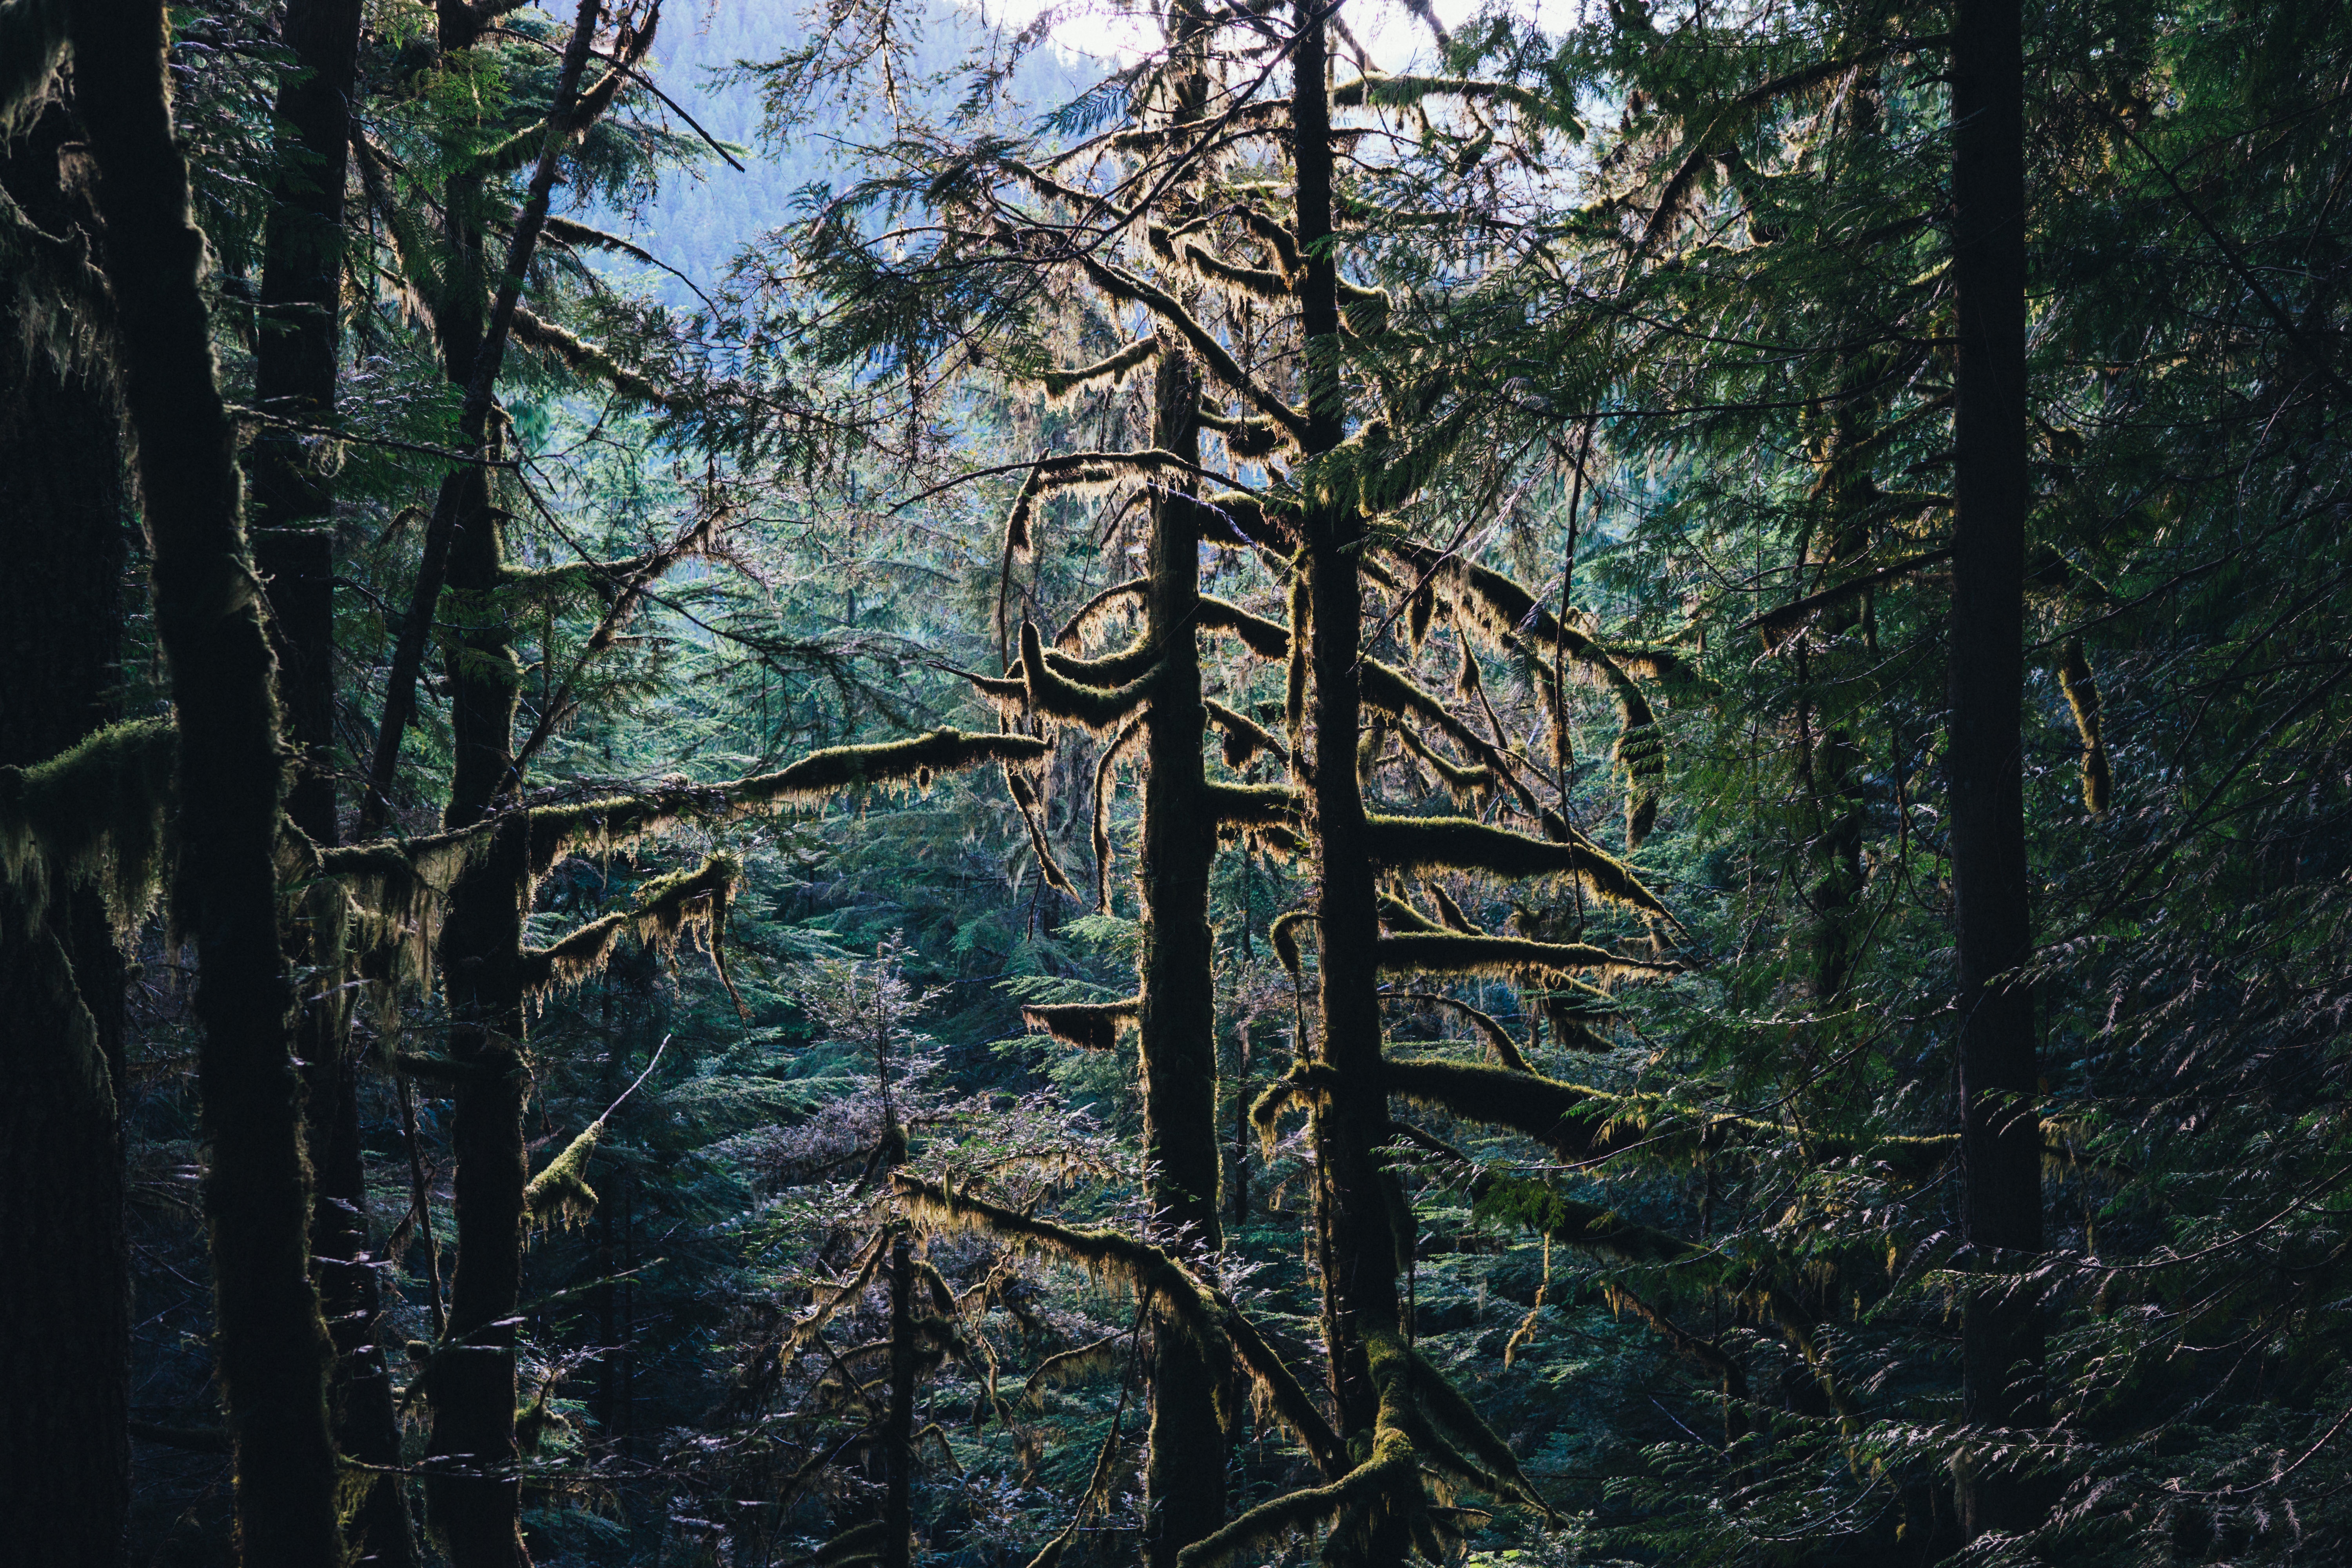
tree, nature, forest, wilderness, branch, trail, jungle, autumn, fir, conifer, spruce, rainforest, woodland, habitat, ecosystem, biome, old growth forest, natural environment, woody plant, temperate broadleaf and mixed forest, temperate coniferous forest